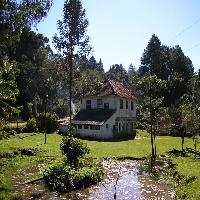
Weather: sun or clear